2018 Rally de Portugal

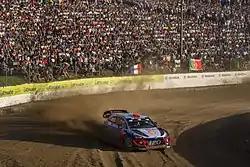
Dani Sordo and Carlos del Barrio during the Lousada Super Special Stage.

Back to the front, Thierry Neuville was the rally reader. Elfyn Evans completed the day in the second place, 17.7 seconds off the lead. Dani Sordo, who had to slow down as his soft tyres became worn, was another 6.6 seconds behind. Teemu Suninen finished in fourth after a consistent performance. Esapekka Lappi and Mads Østberg separated by two and a half seconds in fifth and sixth. Tyre troubles forced Kris Meeke to drive the final Porto stages with just a wheel rim on the rear left of his car and he conceded a minute. Teammate Craig Breen dropped from third to eighth after a puncture. WRC-2 category leader Gus Greensmith and Łukasz Pieniążek completed the top ten.